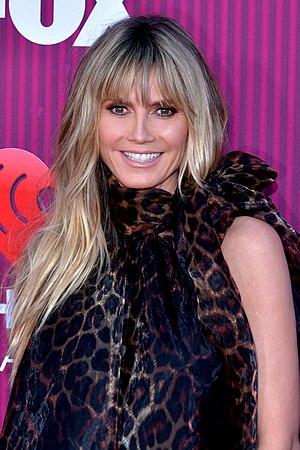
Heidi Klum, née le 1ᵉʳ juin 1973 à Bergisch Gladbach, est un mannequin et une actrice germano-américaine. En 2010, elle fait partie des mannequins les plus célèbres du monde.